British expedition to Tibet

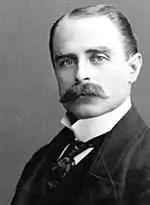
Col. Francis Younghusband

The British Empire in India came in contact with Tibet after the annexation of Kumaon and Garhwal in 1815, and it expanded further with their reach into Punjab and Kashmir. However, the British were unable to carry out any negotiations or trade with Tibet. After Sikkim came under British protection in 1861, its border with Tibet needed to be defined. Sikkim also appeared to the British as an ideal route to conduct trade with Tibet.